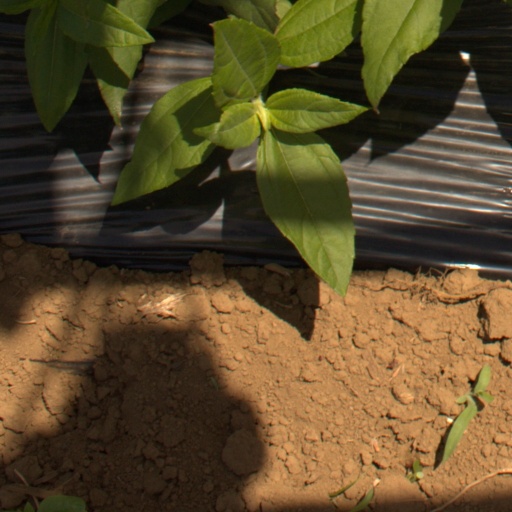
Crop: Jerusalem artichoke